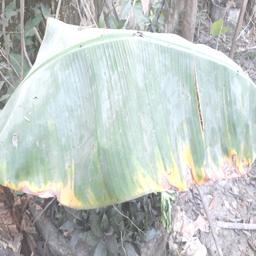
Label: POTASSIUM DEFICIENCY